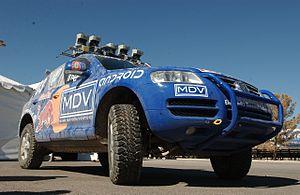
Stanley est un véhicule automobile autonome créé par l'équipe Stanford Racing de l'Université Stanford en collaboration avec le laboratoire de recherche en électronique de Volkswagen. Il a participé au DARPA Grand Challenge de 2005 et l'a remporté en gagnant le prix de 2 millions de dollars.